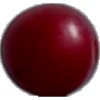
Label: Cherry Wax Red 1